Aspmyra Stadion

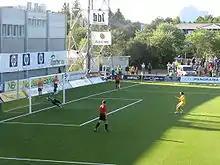
Thiago Martins scoring on a penalty kick against Sogndal in a 2007 Norwegian First Division match. The west end of the stadium lacks stands.

Construction started in October 1999, costing NOK 140 million. A new south stand was built with a roof, offices and change rooms, while a smaller stand without a roof was built to the east. The project cost NOK 40 million less than the original plans, in part because no stands were built on the west end. The two new stands had 4,350 seats and the venue was approved for UEFA matches. However, the venue was not allowed to use the old grandstand seating or the terraces for UEFA matches. The two new stands gave the stadium seating for 6,100 and standing room for 2,000 spectators. The first match at the upgraded venue was played on 22 April 2001.